Joan Crawford

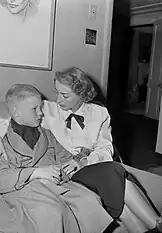

In 1965, she played Amy Nelson in "I Saw What You Did", another William Castle vehicle. She starred as circus owner Monica Rivers in Herman Cohen's thriller "Berserk!" (1967). After the film's release, Crawford guest-starred as herself on "The Lucy Show". The episode, "Lucy and the Lost Star", first aired on February 26, 1968. Crawford allegedly struggled during rehearsals, however, she was letter-perfect on the day of the show, which included dancing the Charleston, and received two standing ovations from the studio audience.